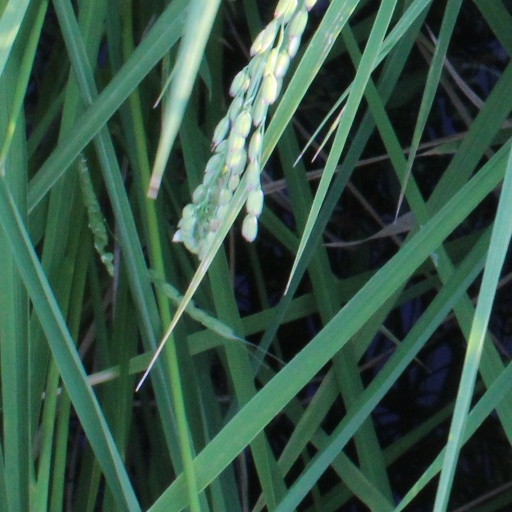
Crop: rice